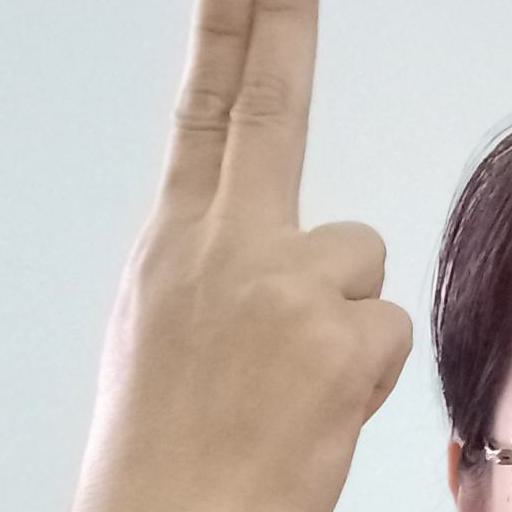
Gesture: two_up_inverted